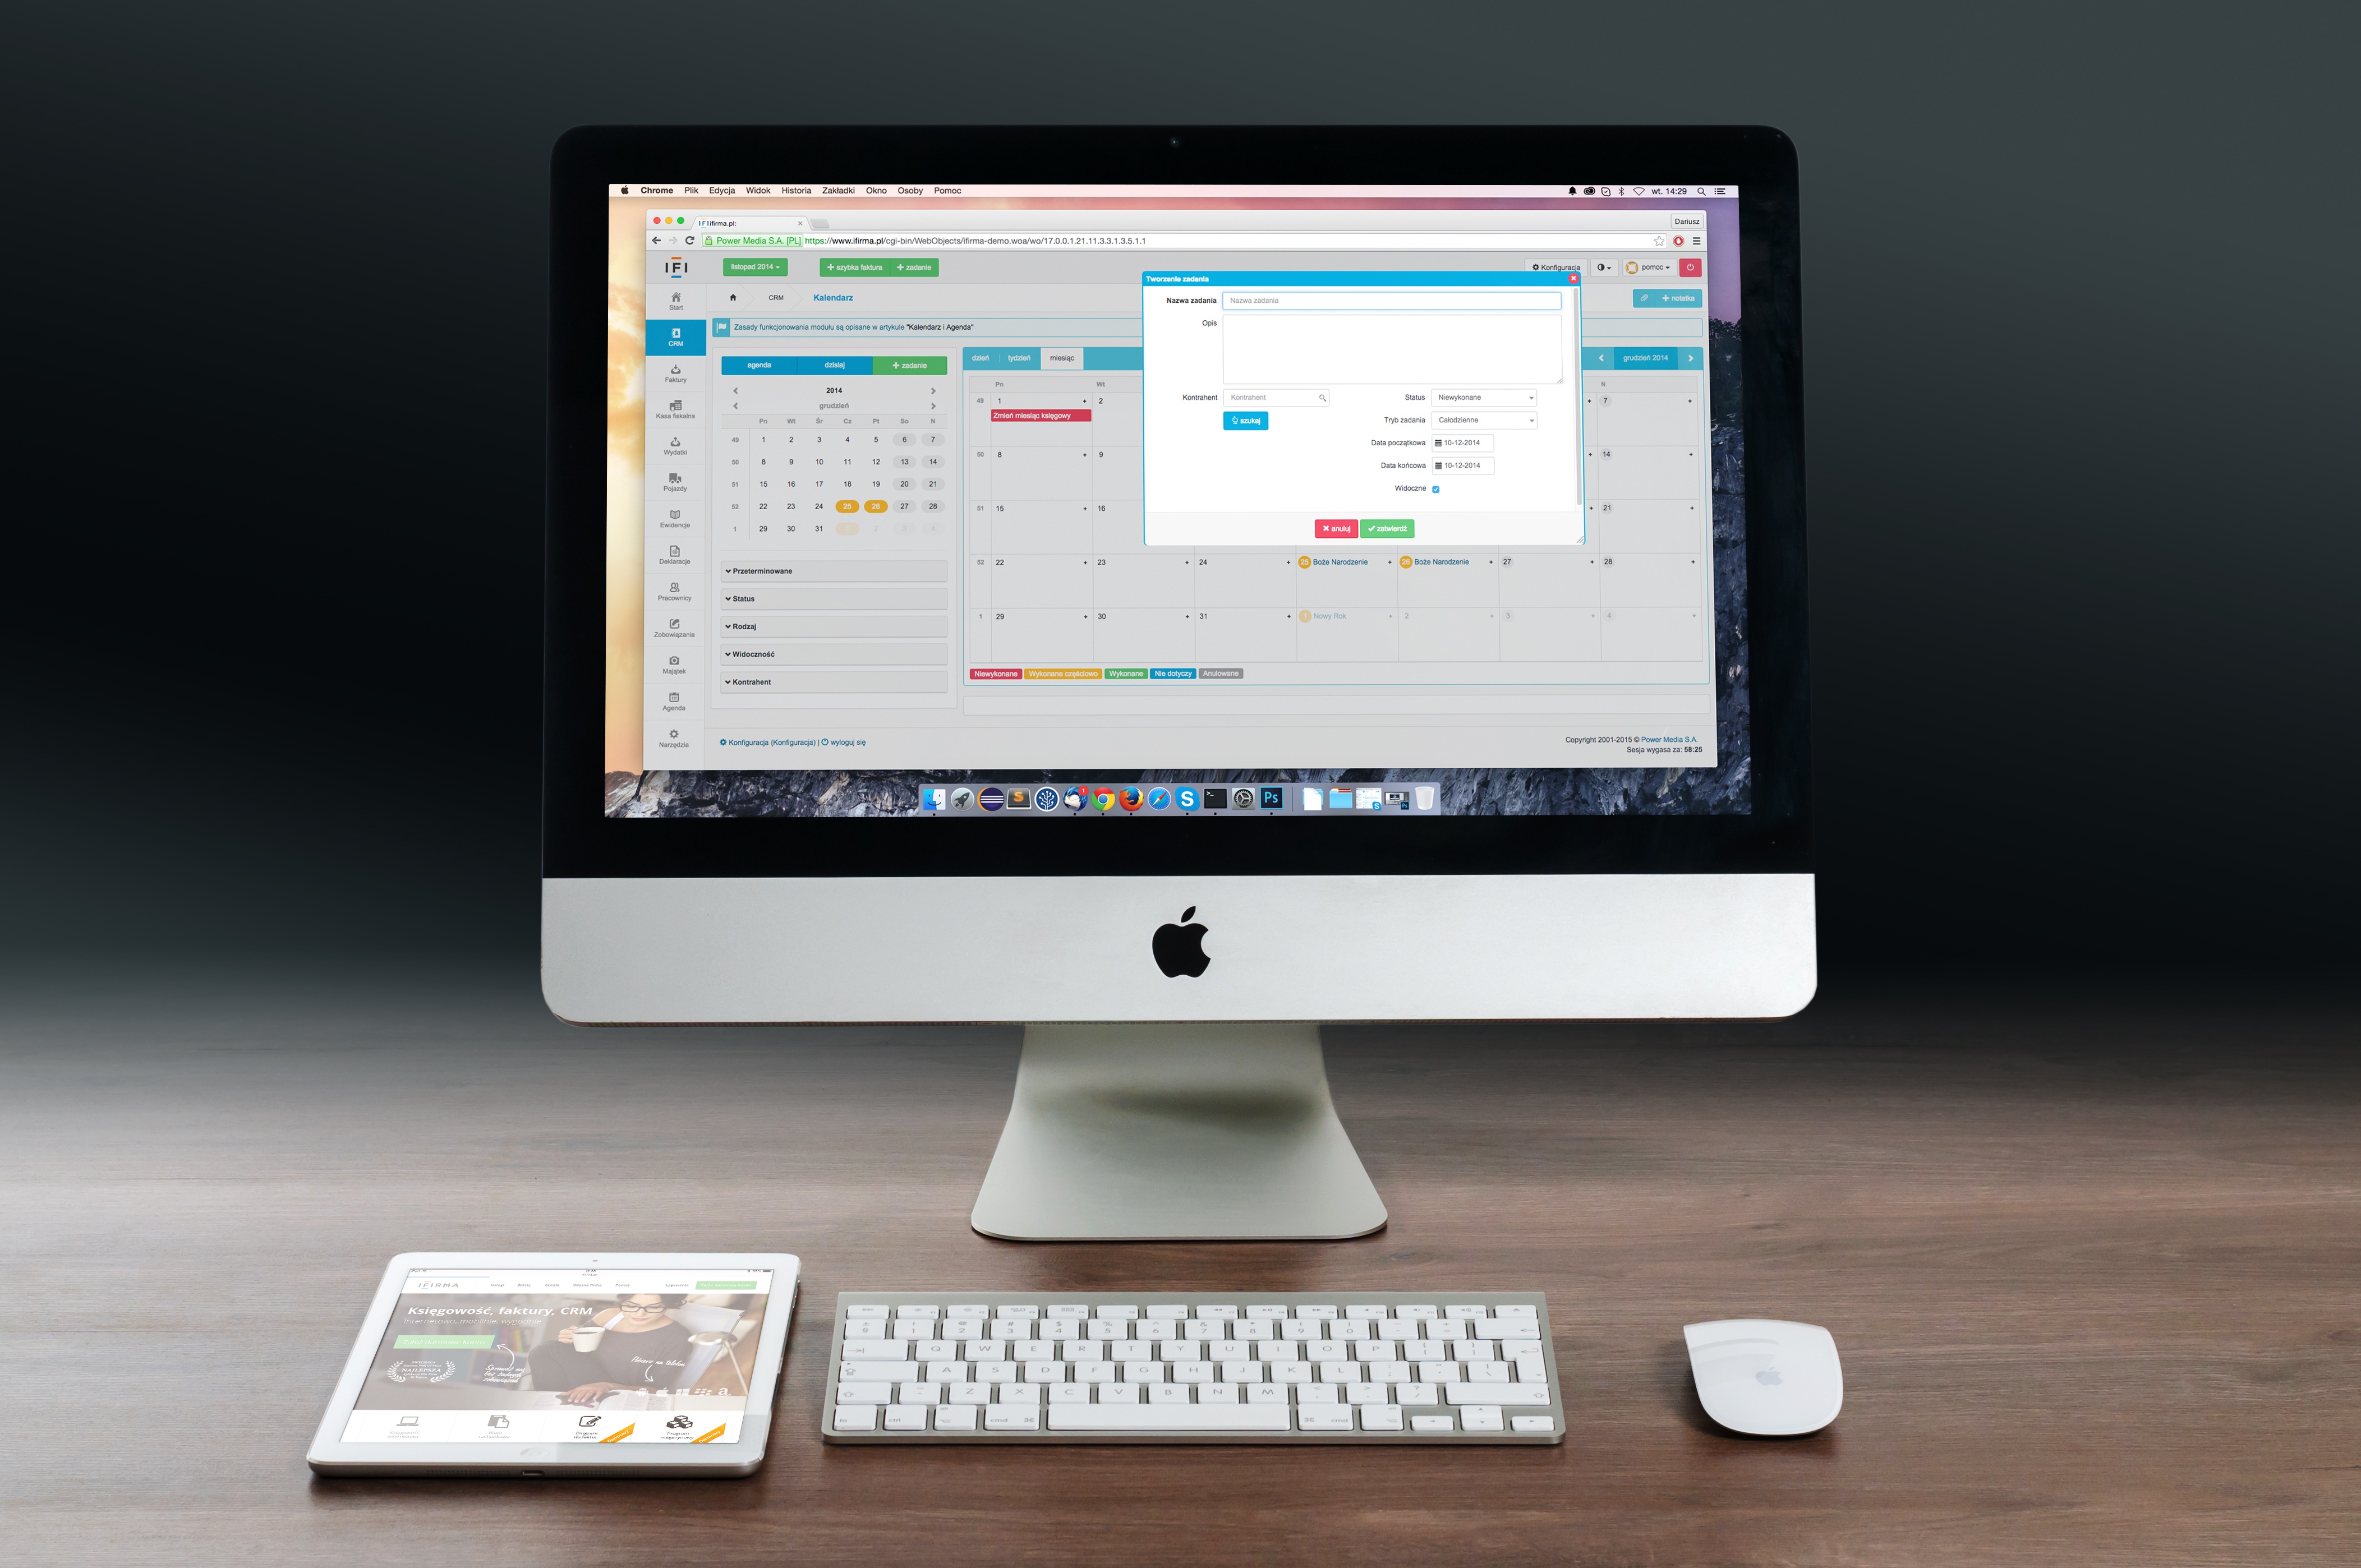
computer, apple, ipad, technology, business, brand, product, imac, design, freelancer, multimedia, workplace, screenshot, desktop computer, personal computer, computer monitor, computer hardware, display device, computer program